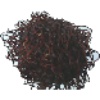
Label: rambutan